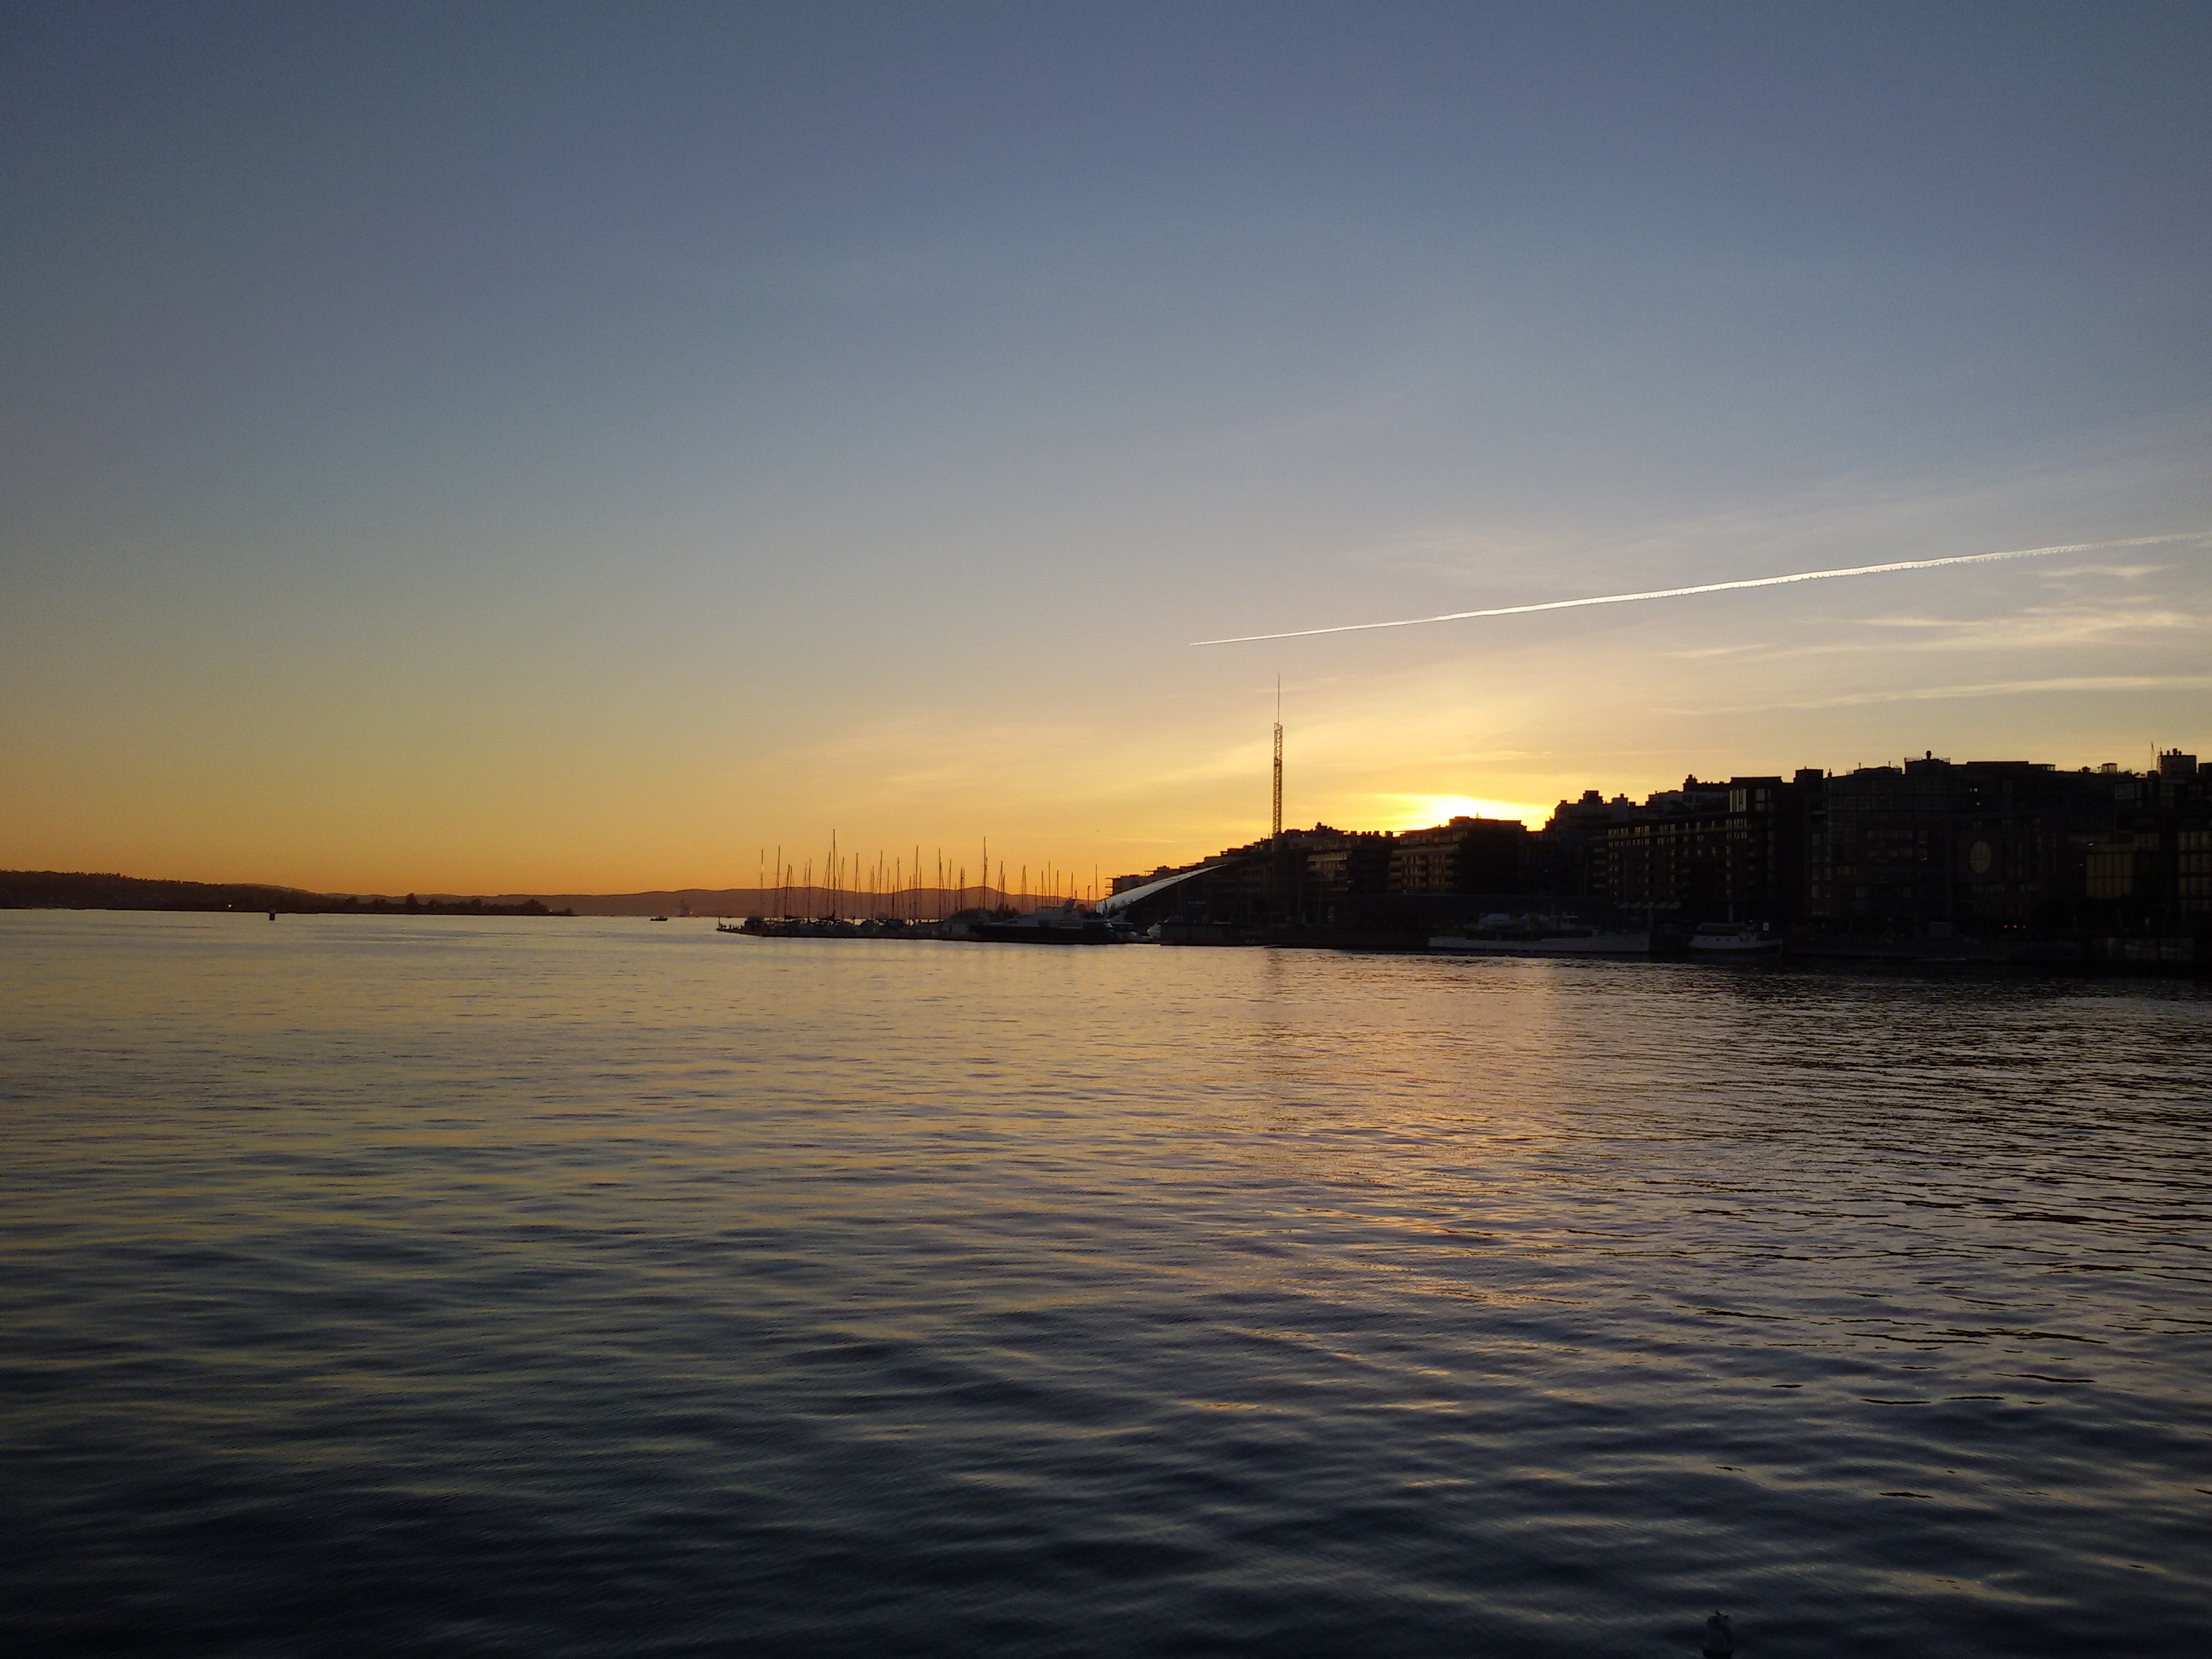
sea, coast, water, horizon, dock, cloud, sun, sunrise, sunset, skyline, sunlight, morning, dawn, city, river, ship, dusk, evening, reflection, vehicle, bay, harbor, fjord, port, norway, scandinavia, oslo, afterglow, atmospheric phenomenon